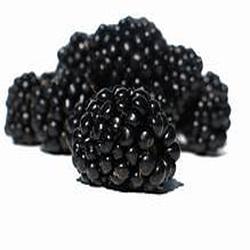
Label: Blackberry